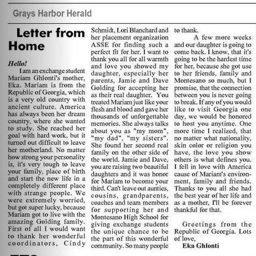
natural mom 's letter made the local paper !